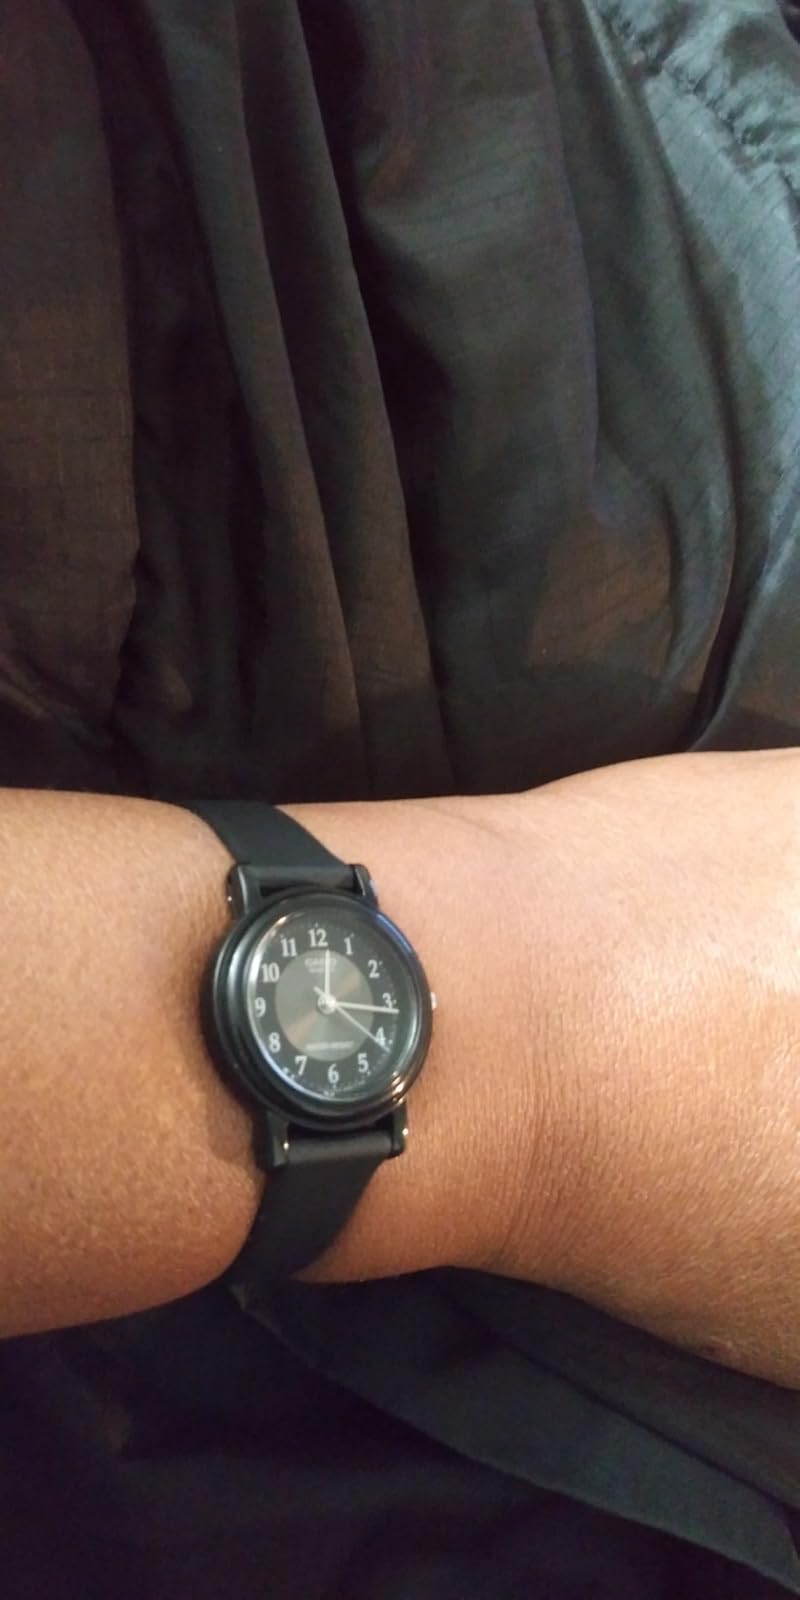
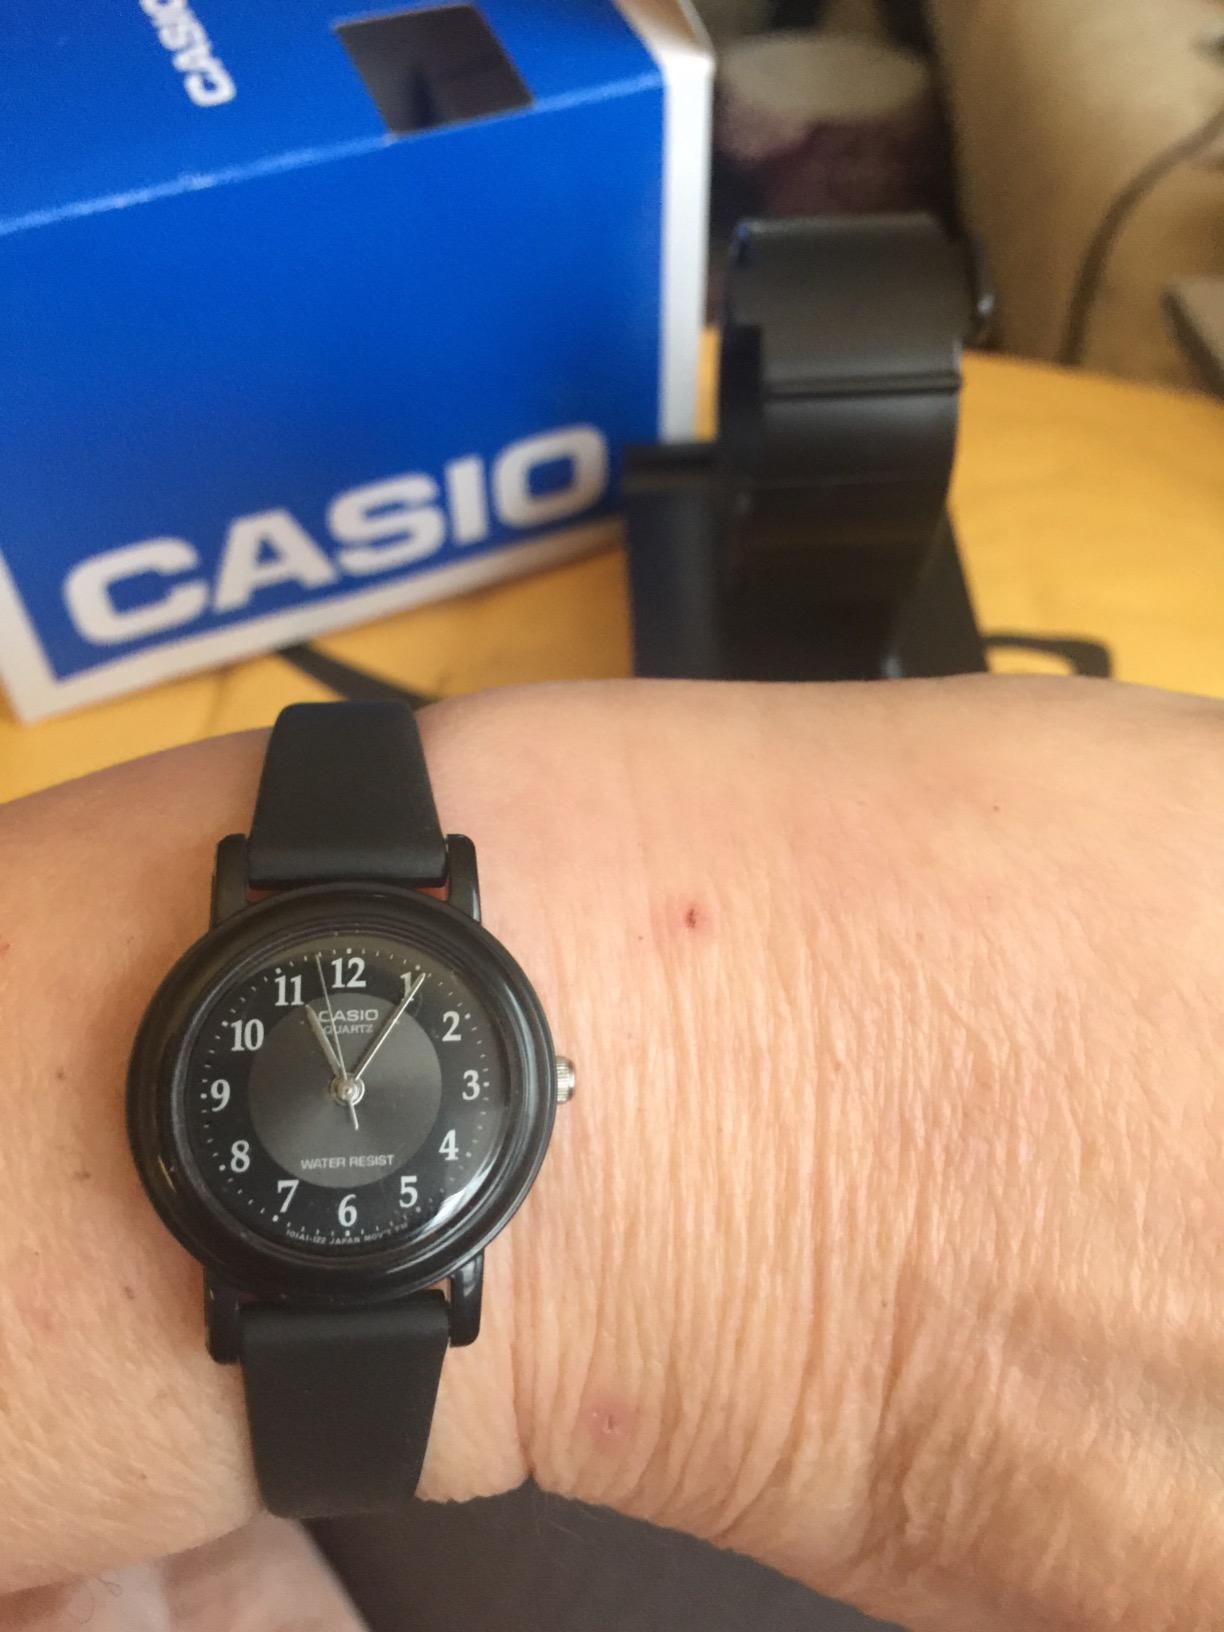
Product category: accessories_watch
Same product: yes